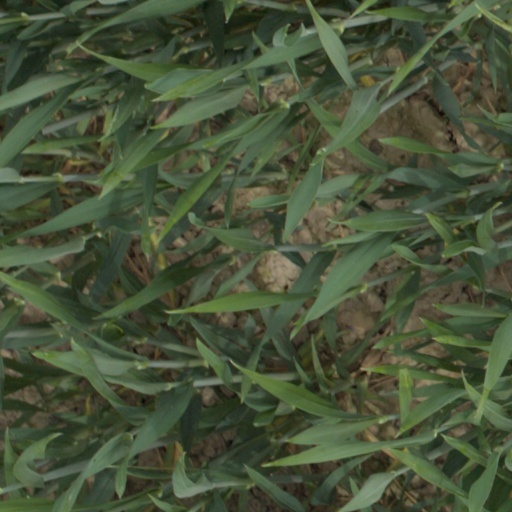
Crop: wheat